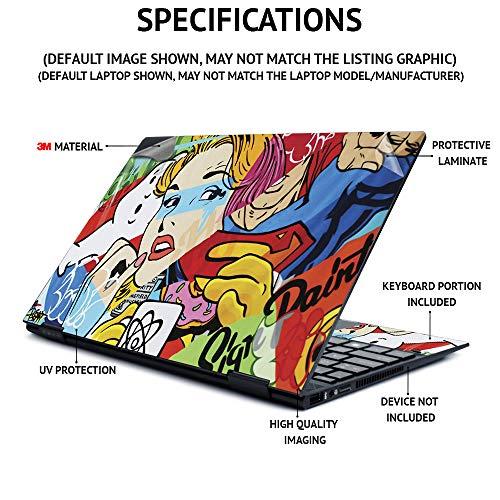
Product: MightySkins Skin for DJI Mavic Mini Portable Drone Quadcopter - Bombs Away | Protective, Durable, and Unique Vinyl Decal wrap Cover | Easy to Apply, Remove, and Change Styles | Made in The USA
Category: Toys & Games | Hobbies | Remote & App Controlled Vehicles & Parts | Remote & App Controlled Vehicles | Quadcopters & Multirotors
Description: SET THE TREND: Show off your own unique style with MightySkins for your DJI Mavic Mini Portable Drone Quadcopter Don’t like the Bombs Away Design We have hundreds of designs to choose from, so your DJI Mavic Mini Portable Drone Quadcopter will be as unique as you are.
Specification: ProductDimensions:3x3x3inches|ItemWeight:8ounces|ShippingWeight:1pounds|ASIN:B083N8R6R5|Itemmodelnumber:DJMAVMIN-BombsAway